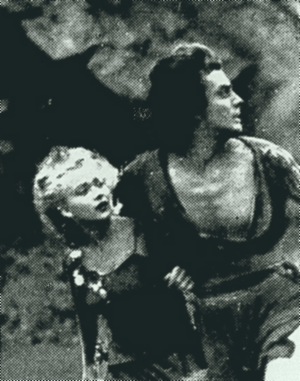
Tumak, fils de la jungle est un film américain de Hal Roach et Hal Roach Jr. sorti en 1940.